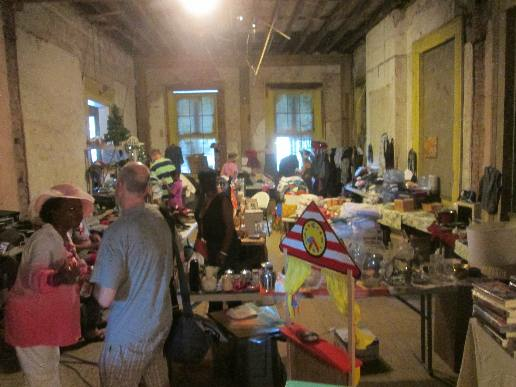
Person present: Yes